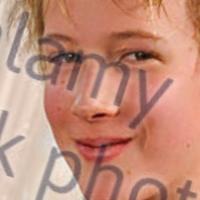
Age group: age 11-20